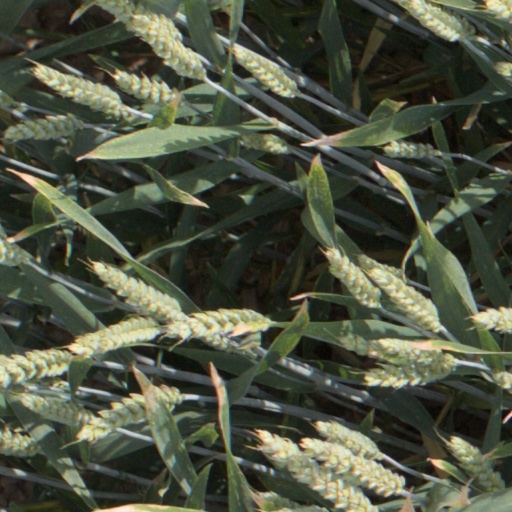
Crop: wheat